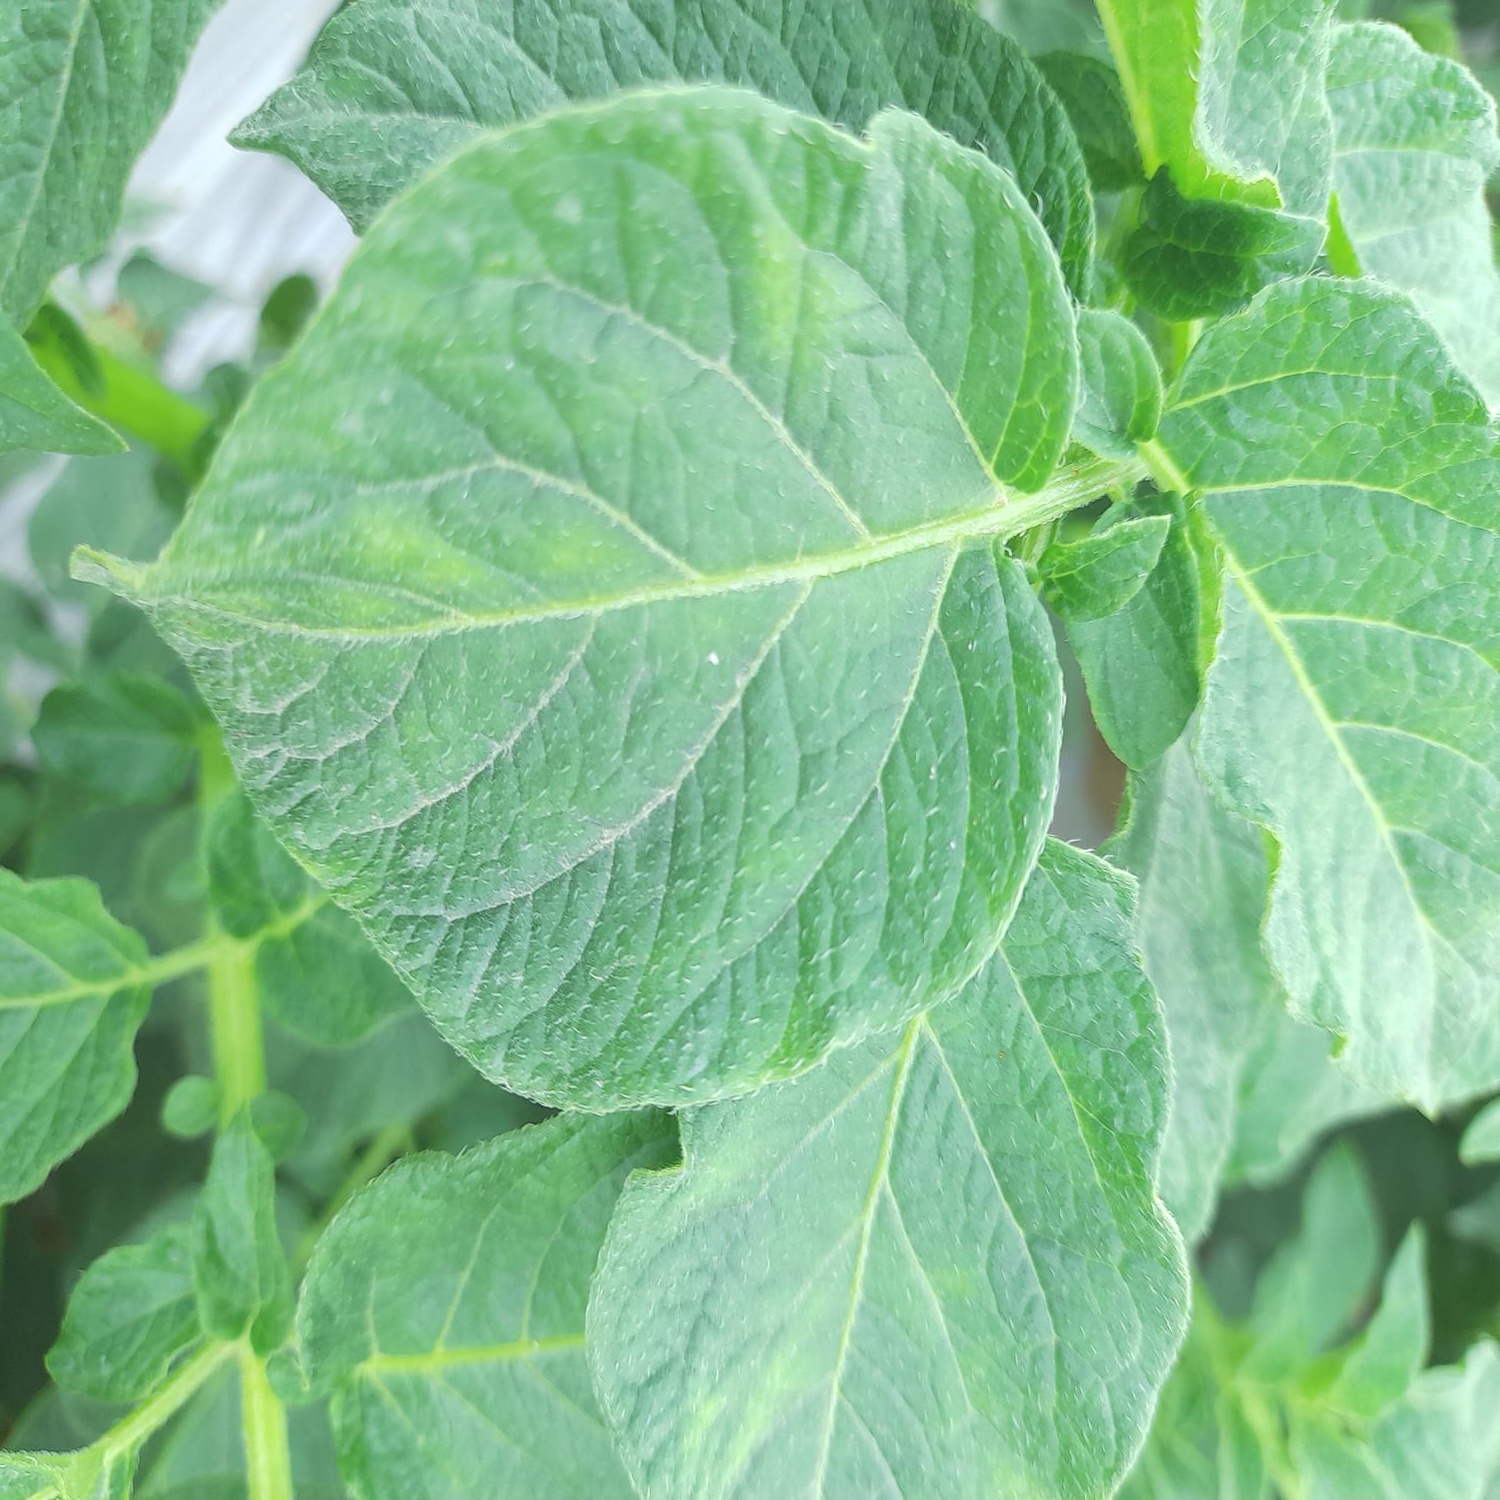
Etiqueta: Virus